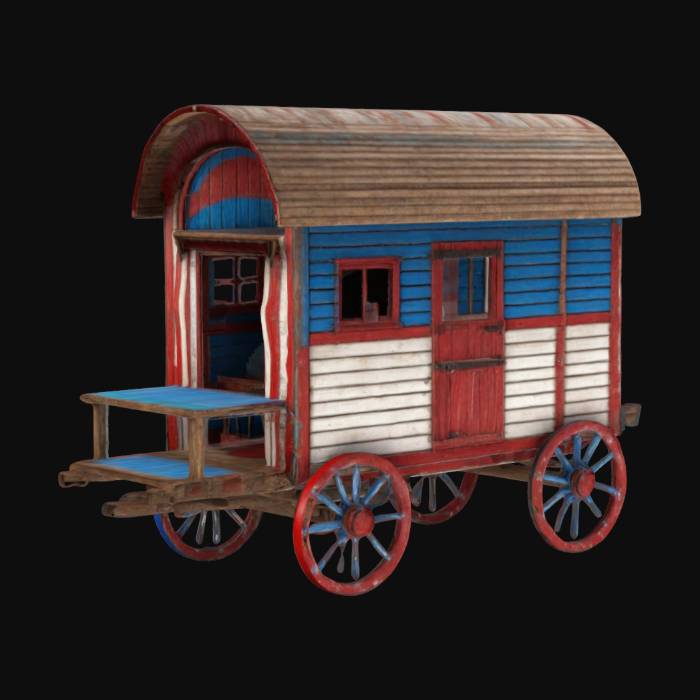
미적 점수 (1~10점): 2